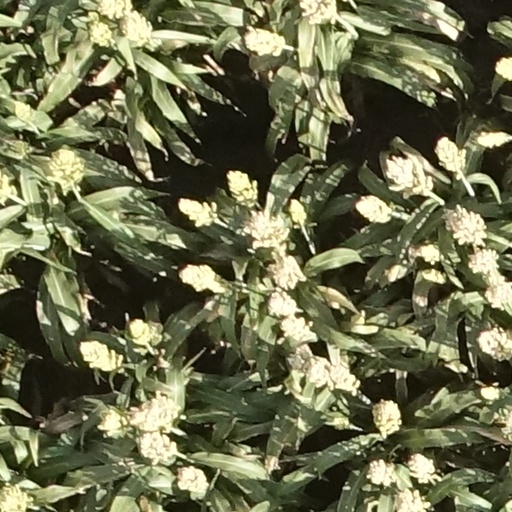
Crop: sorghum